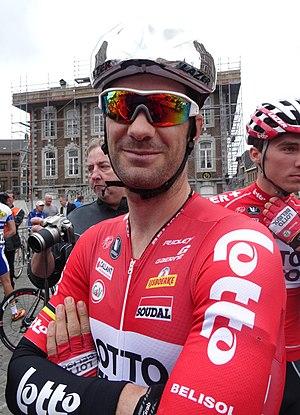
Reportage photographique réalisé le dimanche 15 juin à l'occasion du départ et de l'arrivée du Tour du Limbourg 2014 à Tongres, Belgique.